History of the Knights Hospitaller in the Levant

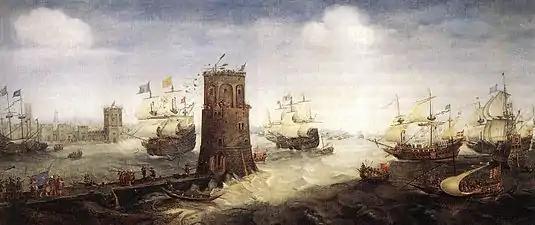
Crusaders attack the tower of Damietta in a painting by Cornelis Claesz van Wieringen.

At the end of 1186, Raynald de Châtillon, in defiance of the truce with Saladin, had captured a caravan going from Cairo to Damascus with the sister of the emir. The barons, gathered in Jerusalem by Guy de Lusignan, on 27 March 1187, had demanded that a reconciliation take place between Lusignan and Raymond III of Tripoli. Roger, Gerard de Ridefort, archbishop Joscius, Balian of Ibelin, and Renaud Grenier were appointed to negotiate with Raymond III in Tiberias when they had to face Muslim troops. Due to the foolish pride of Gerard de Ridefort, the kingdom engaged in the disastrous Battle of Cresson against Saladin on 1 May 1187, where Roger was killed by a spear wound. De Ridefort survived the battle but the Templar Marshall Robert Fraisnel was also killed. Roger was succeeded "ad interim" by William Borrel, who had served as Grand Commander for a brief time in 1187. Borrel appointed Armengol de Aspa as his successor as Grand Commander.